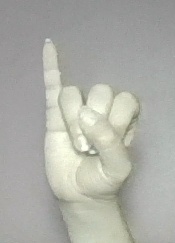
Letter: meem